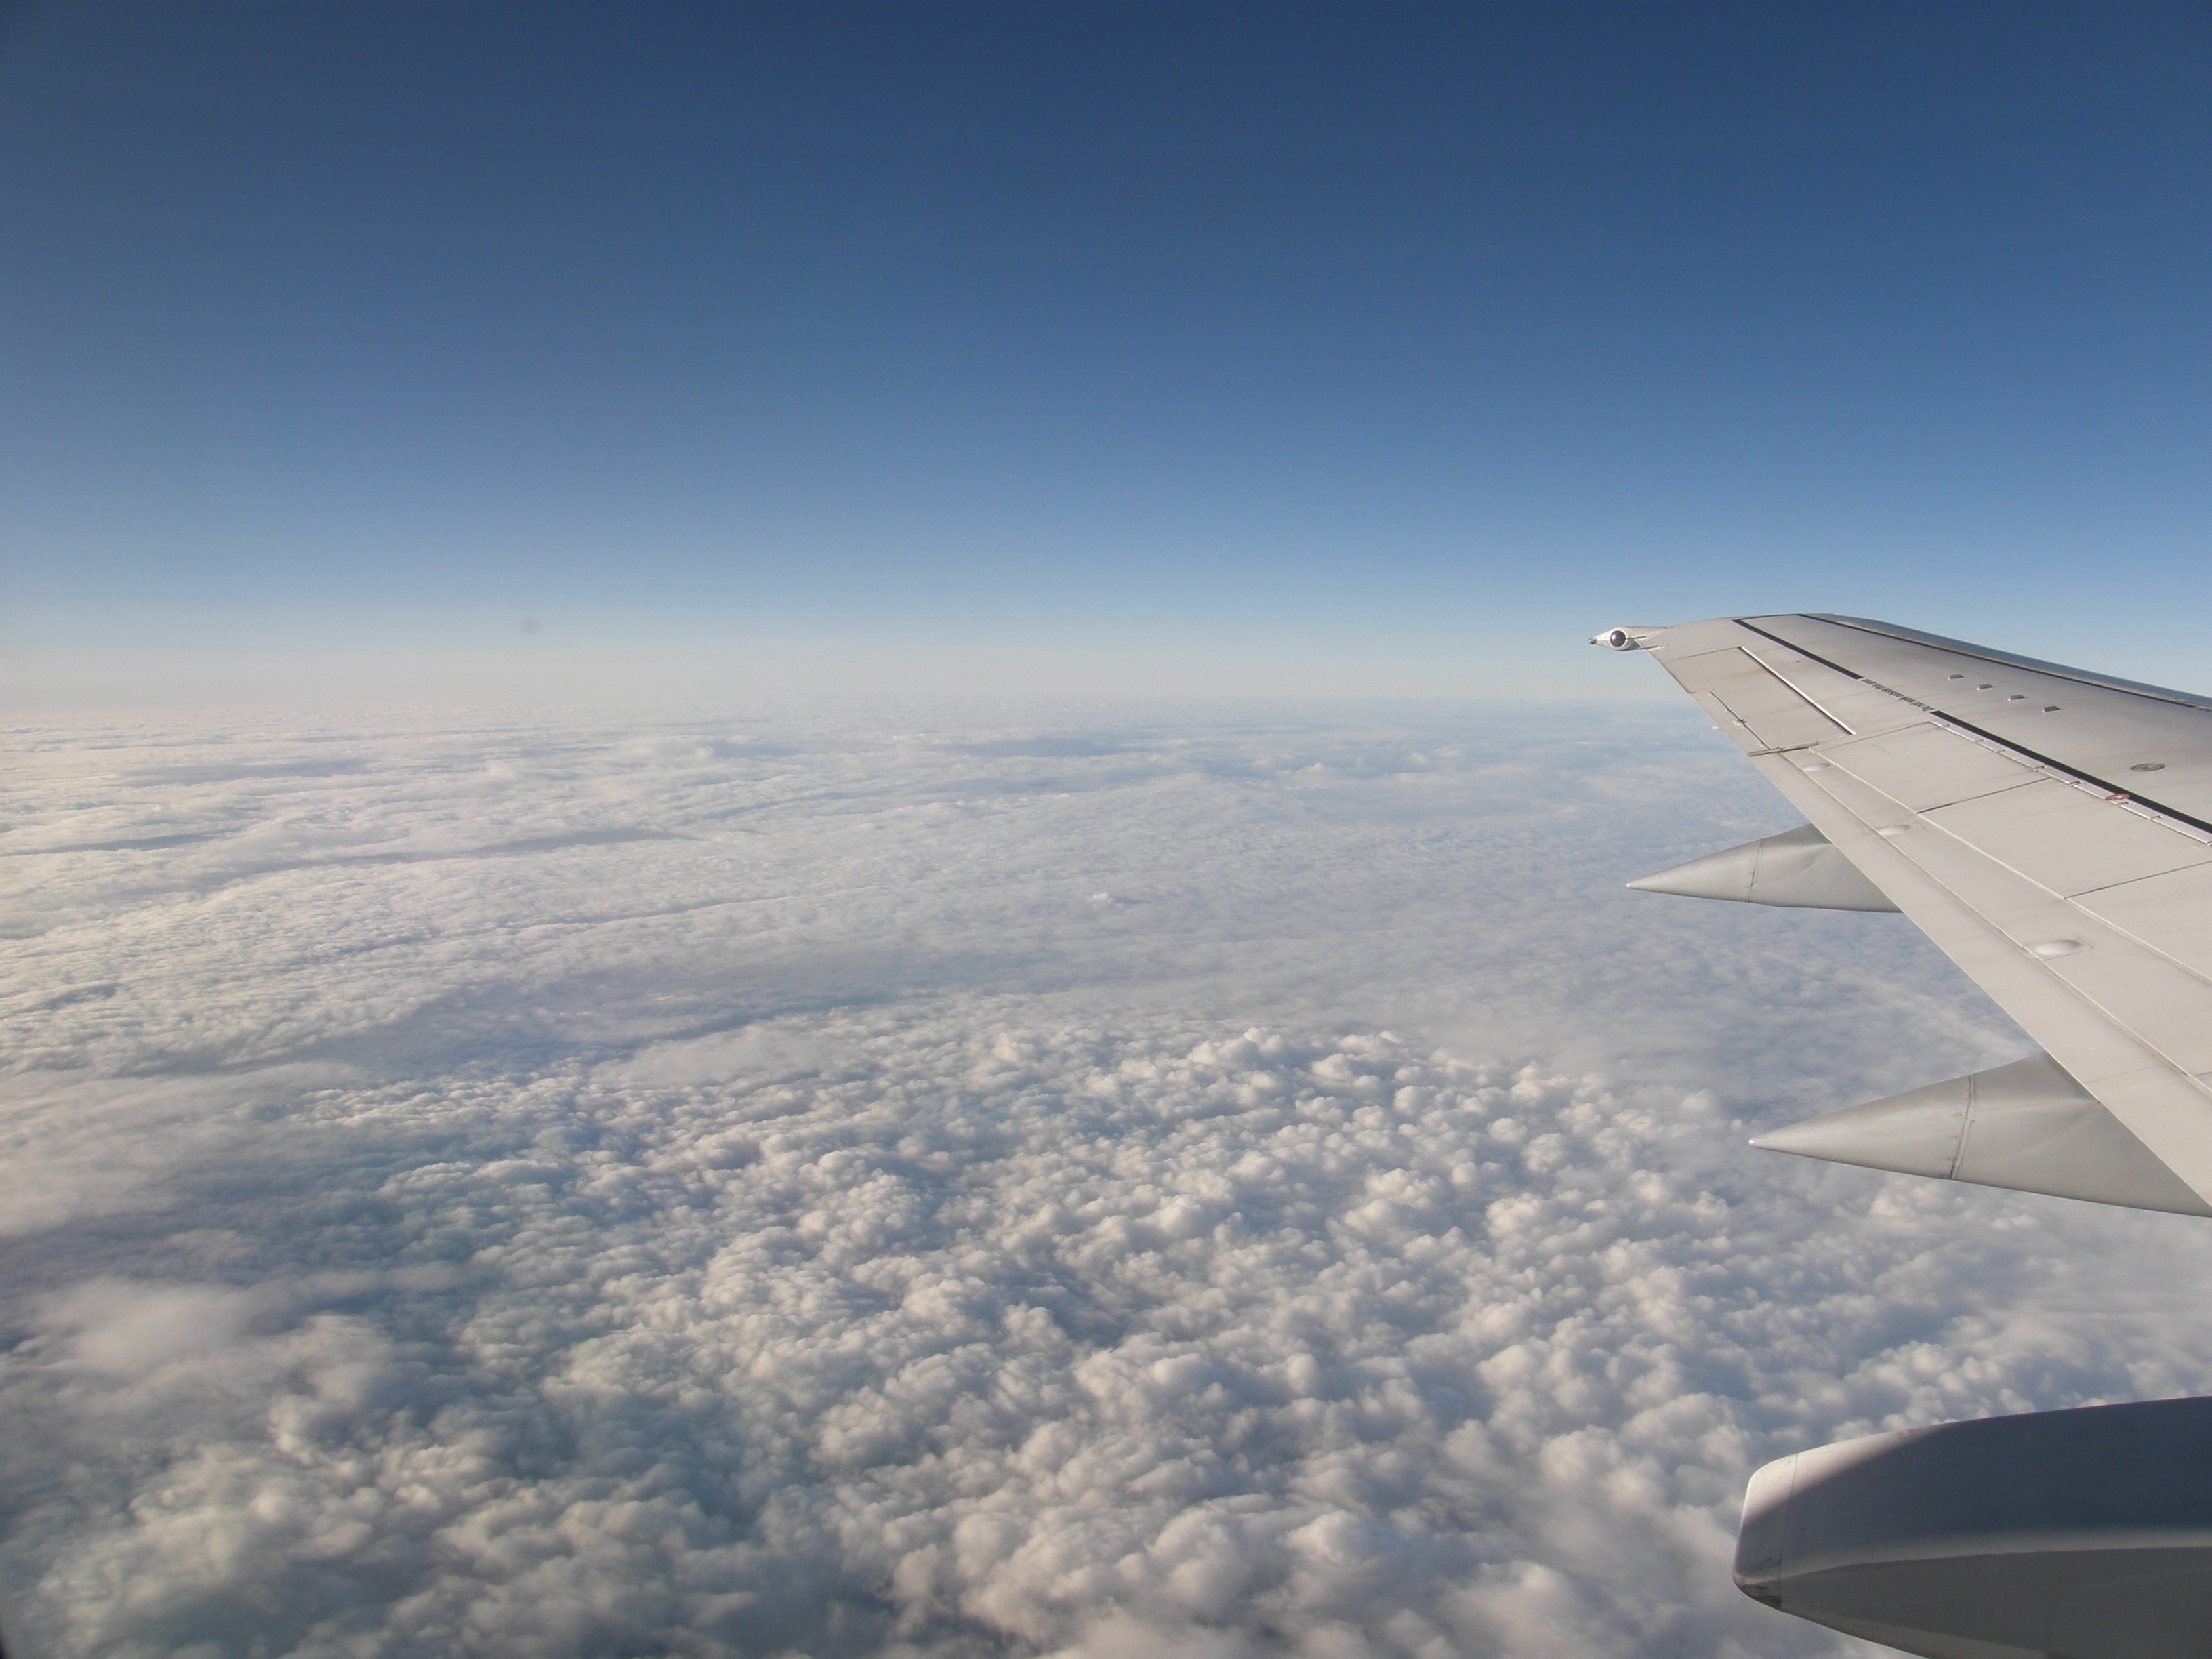
horizon, wing, cloud, sky, atmosphere, fly, airplane, plane, aircraft, jet, vehicle, airline, aviation, flight, blue, plain, clouds, aeroplane, takeoff, air force, aerial photography, air travel, atmosphere of earth